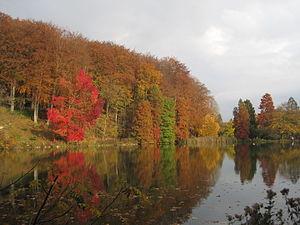
L'étang de la Longue Queue en automne - Domaine Solvay à La Hulpe, Belgique.